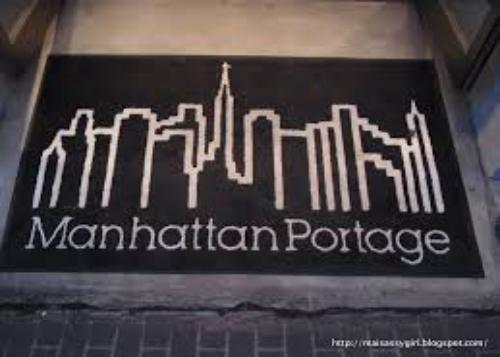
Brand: Manhattan Portage
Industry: Clothes